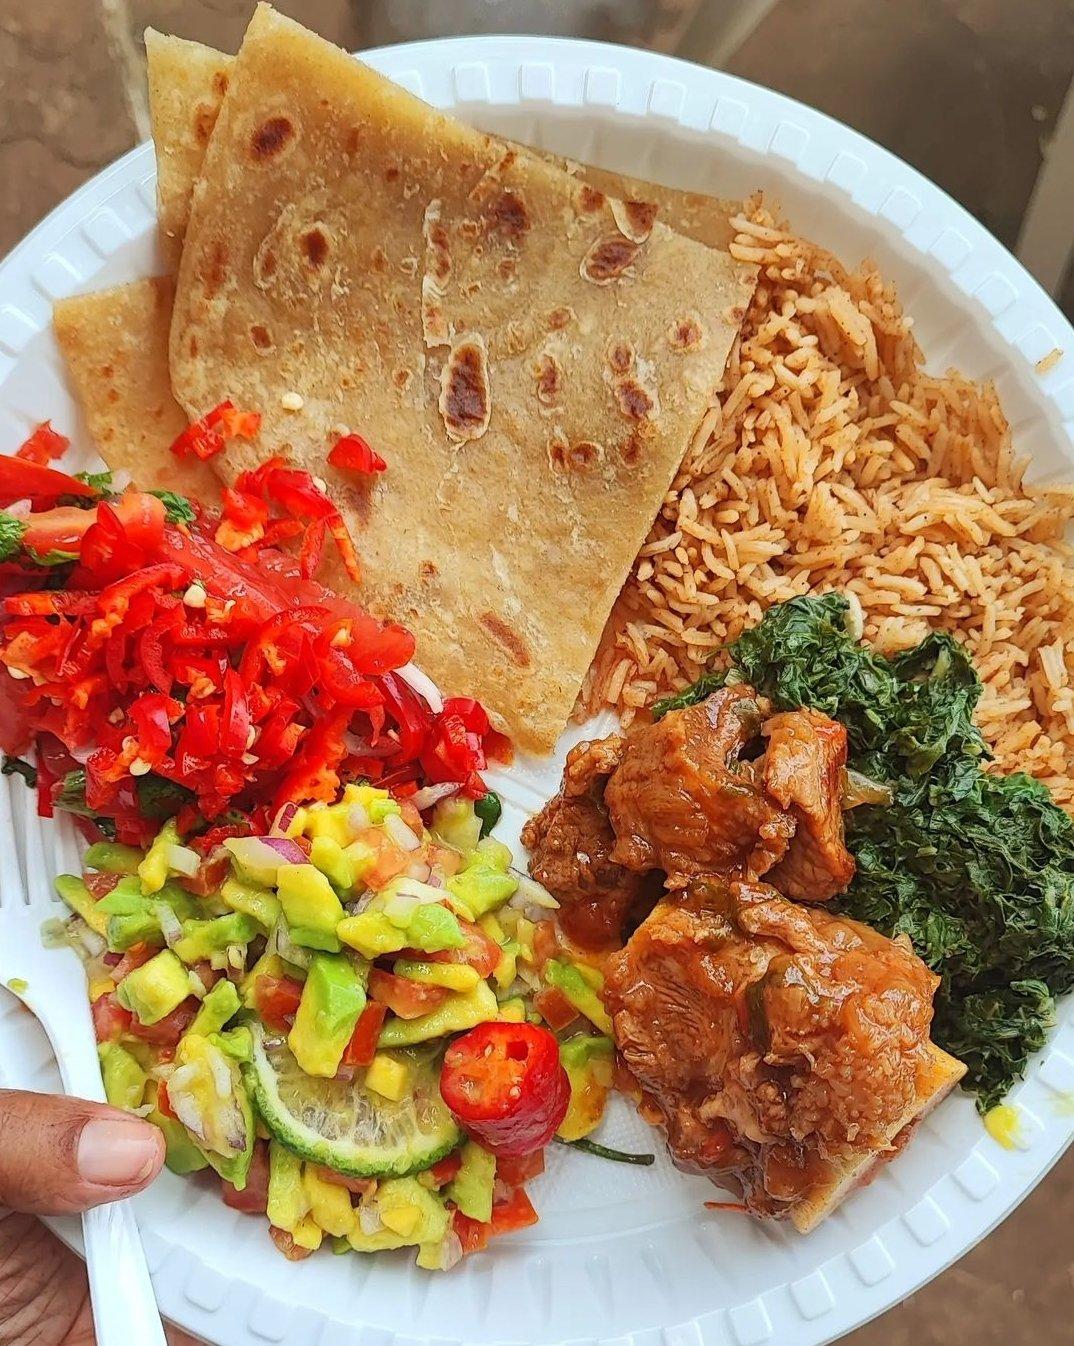
Mkono unaoonesha kidole cha gumba ulio shikilia sahani nyeupe ilio na uma ya kukulia chapati, wali, mboga za majani, nyama, kachumbari ilo na [cs]ovacado[cs] pamoja na limau na pilipili hoho kando.